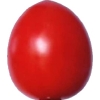
Label: tomato_cherry_red